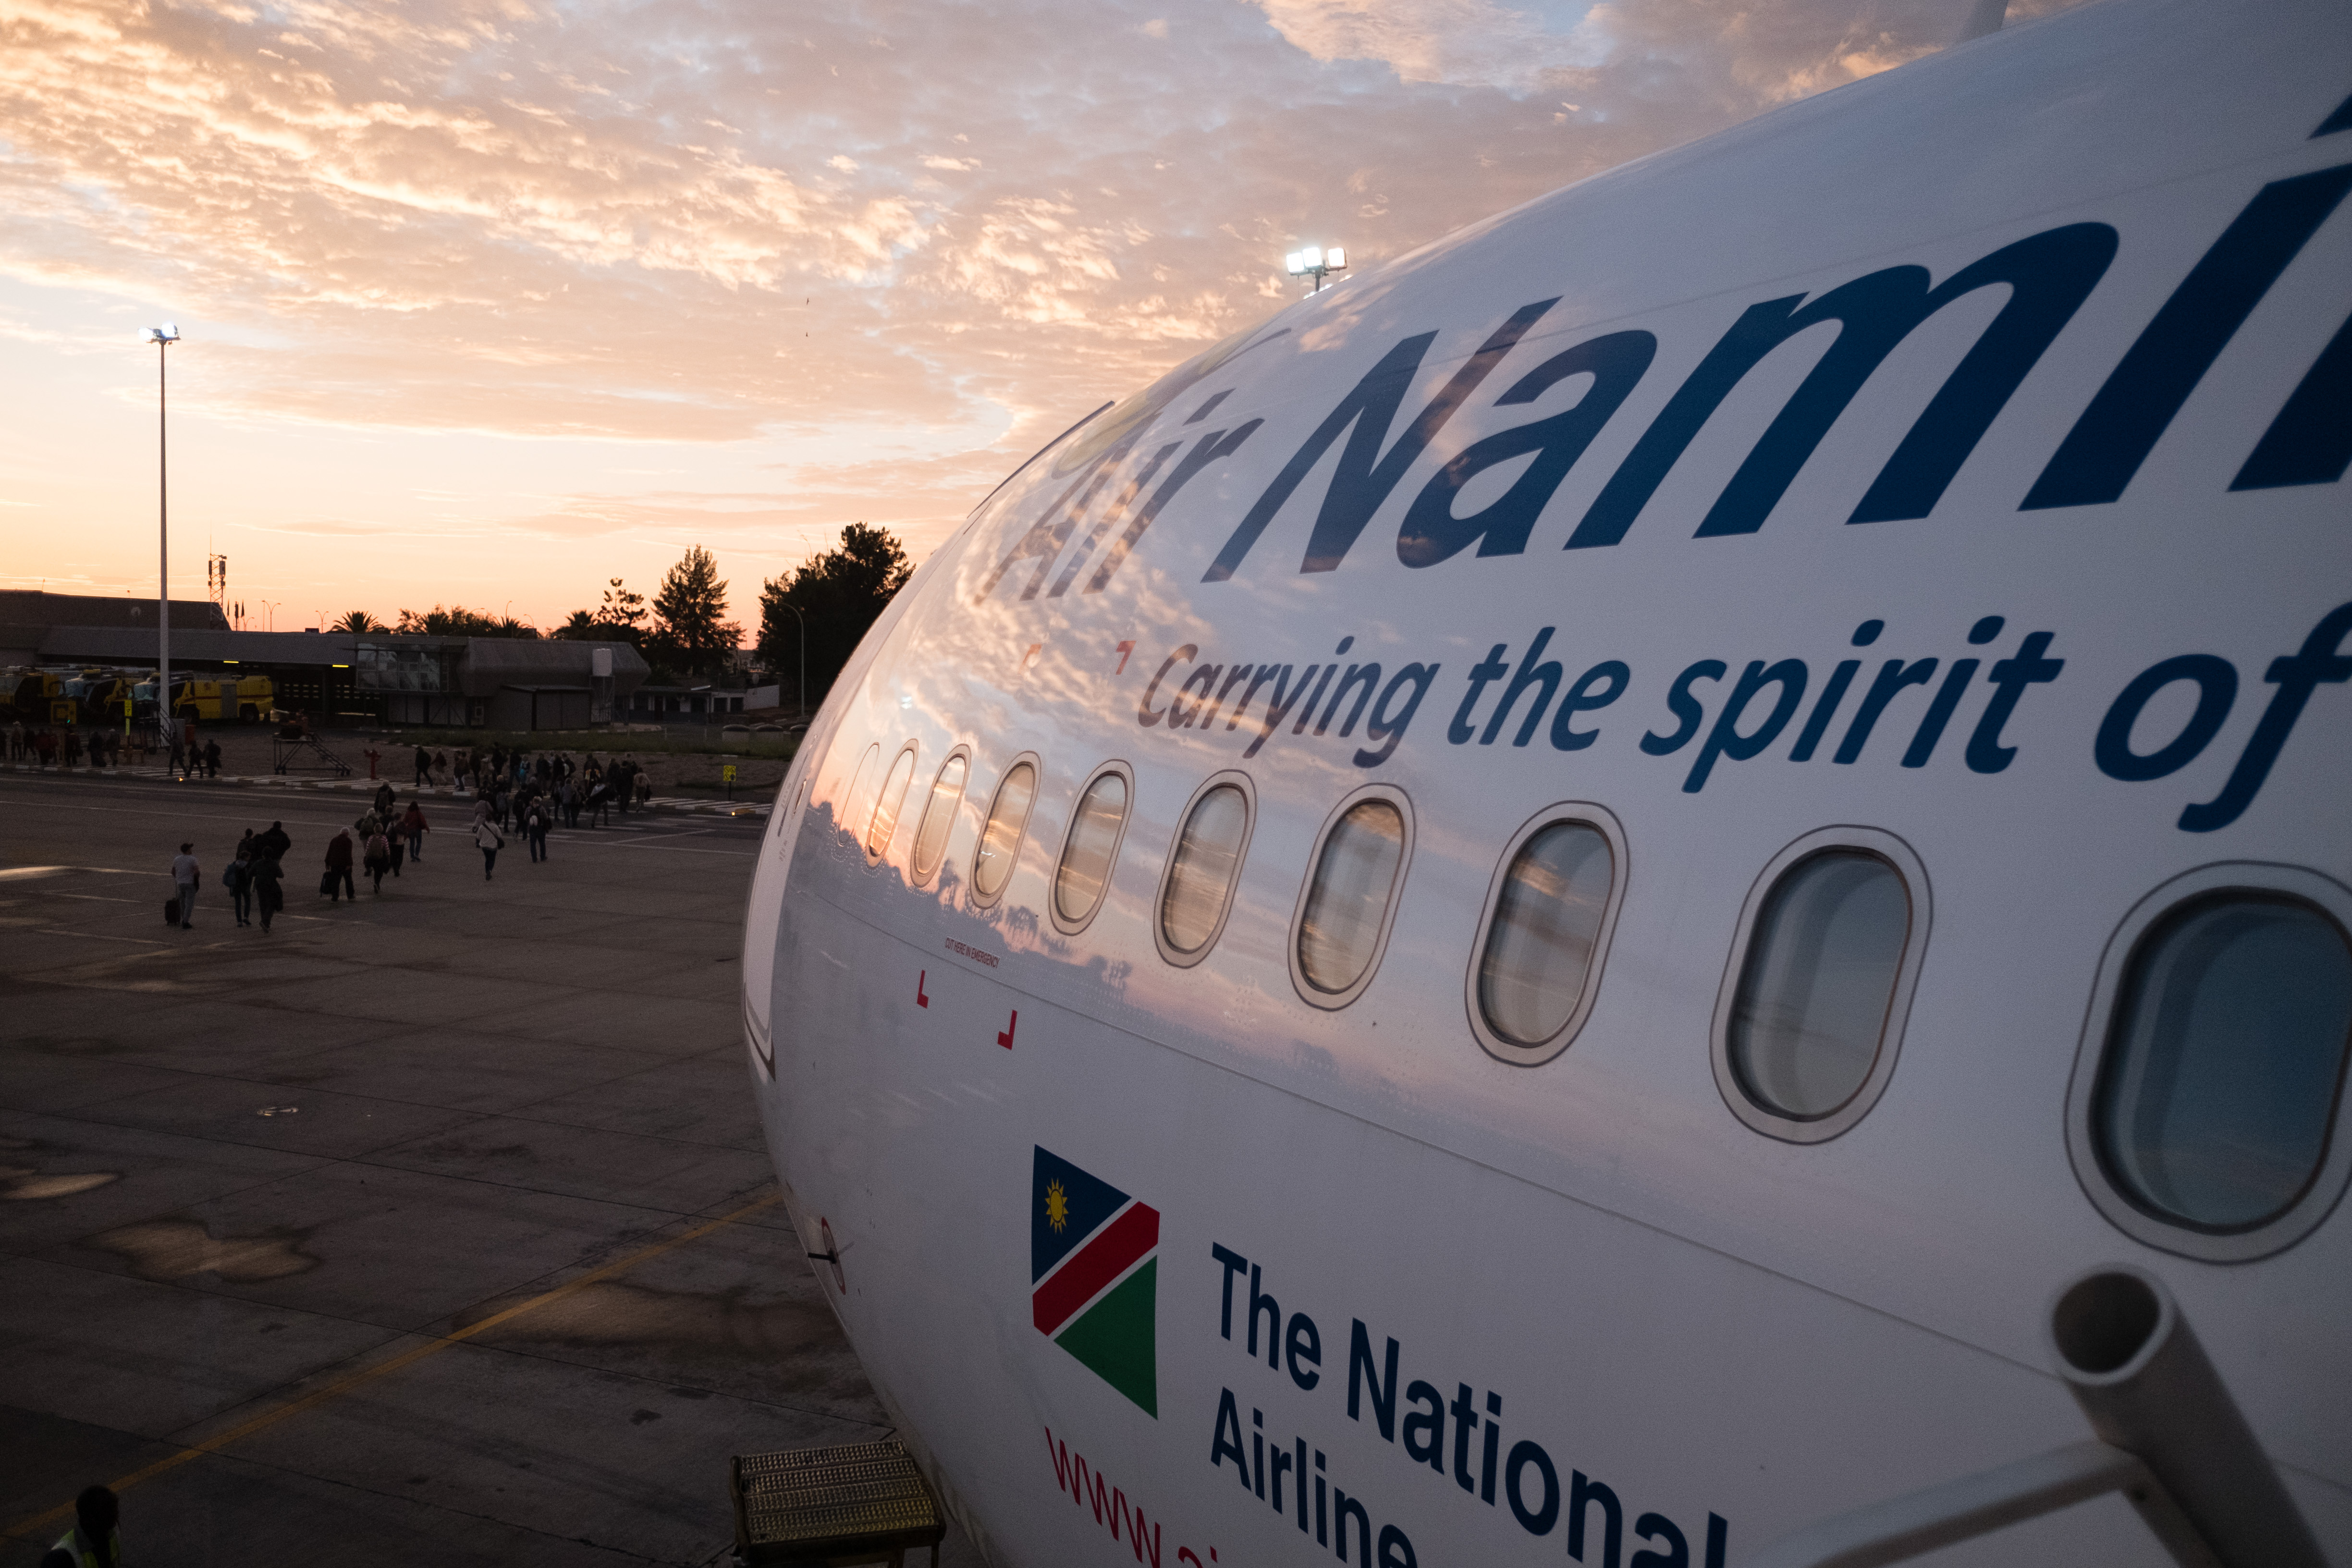
namibia, plane, sky, cloud, aircraft, world, window, airplane, aviation, aerospace manufacturer, vehicle, aircraft engine, air travel, travel, gas, airliner, airline, aerospace engineering, landscape, jet engine, wide body aircraft, flight, airport, tree, wing, font, service, narrow body aircraft, city, evening, transport, boeing, horizon, public transport, logo, airport apron, propeller driven aircraft, winter, vacation